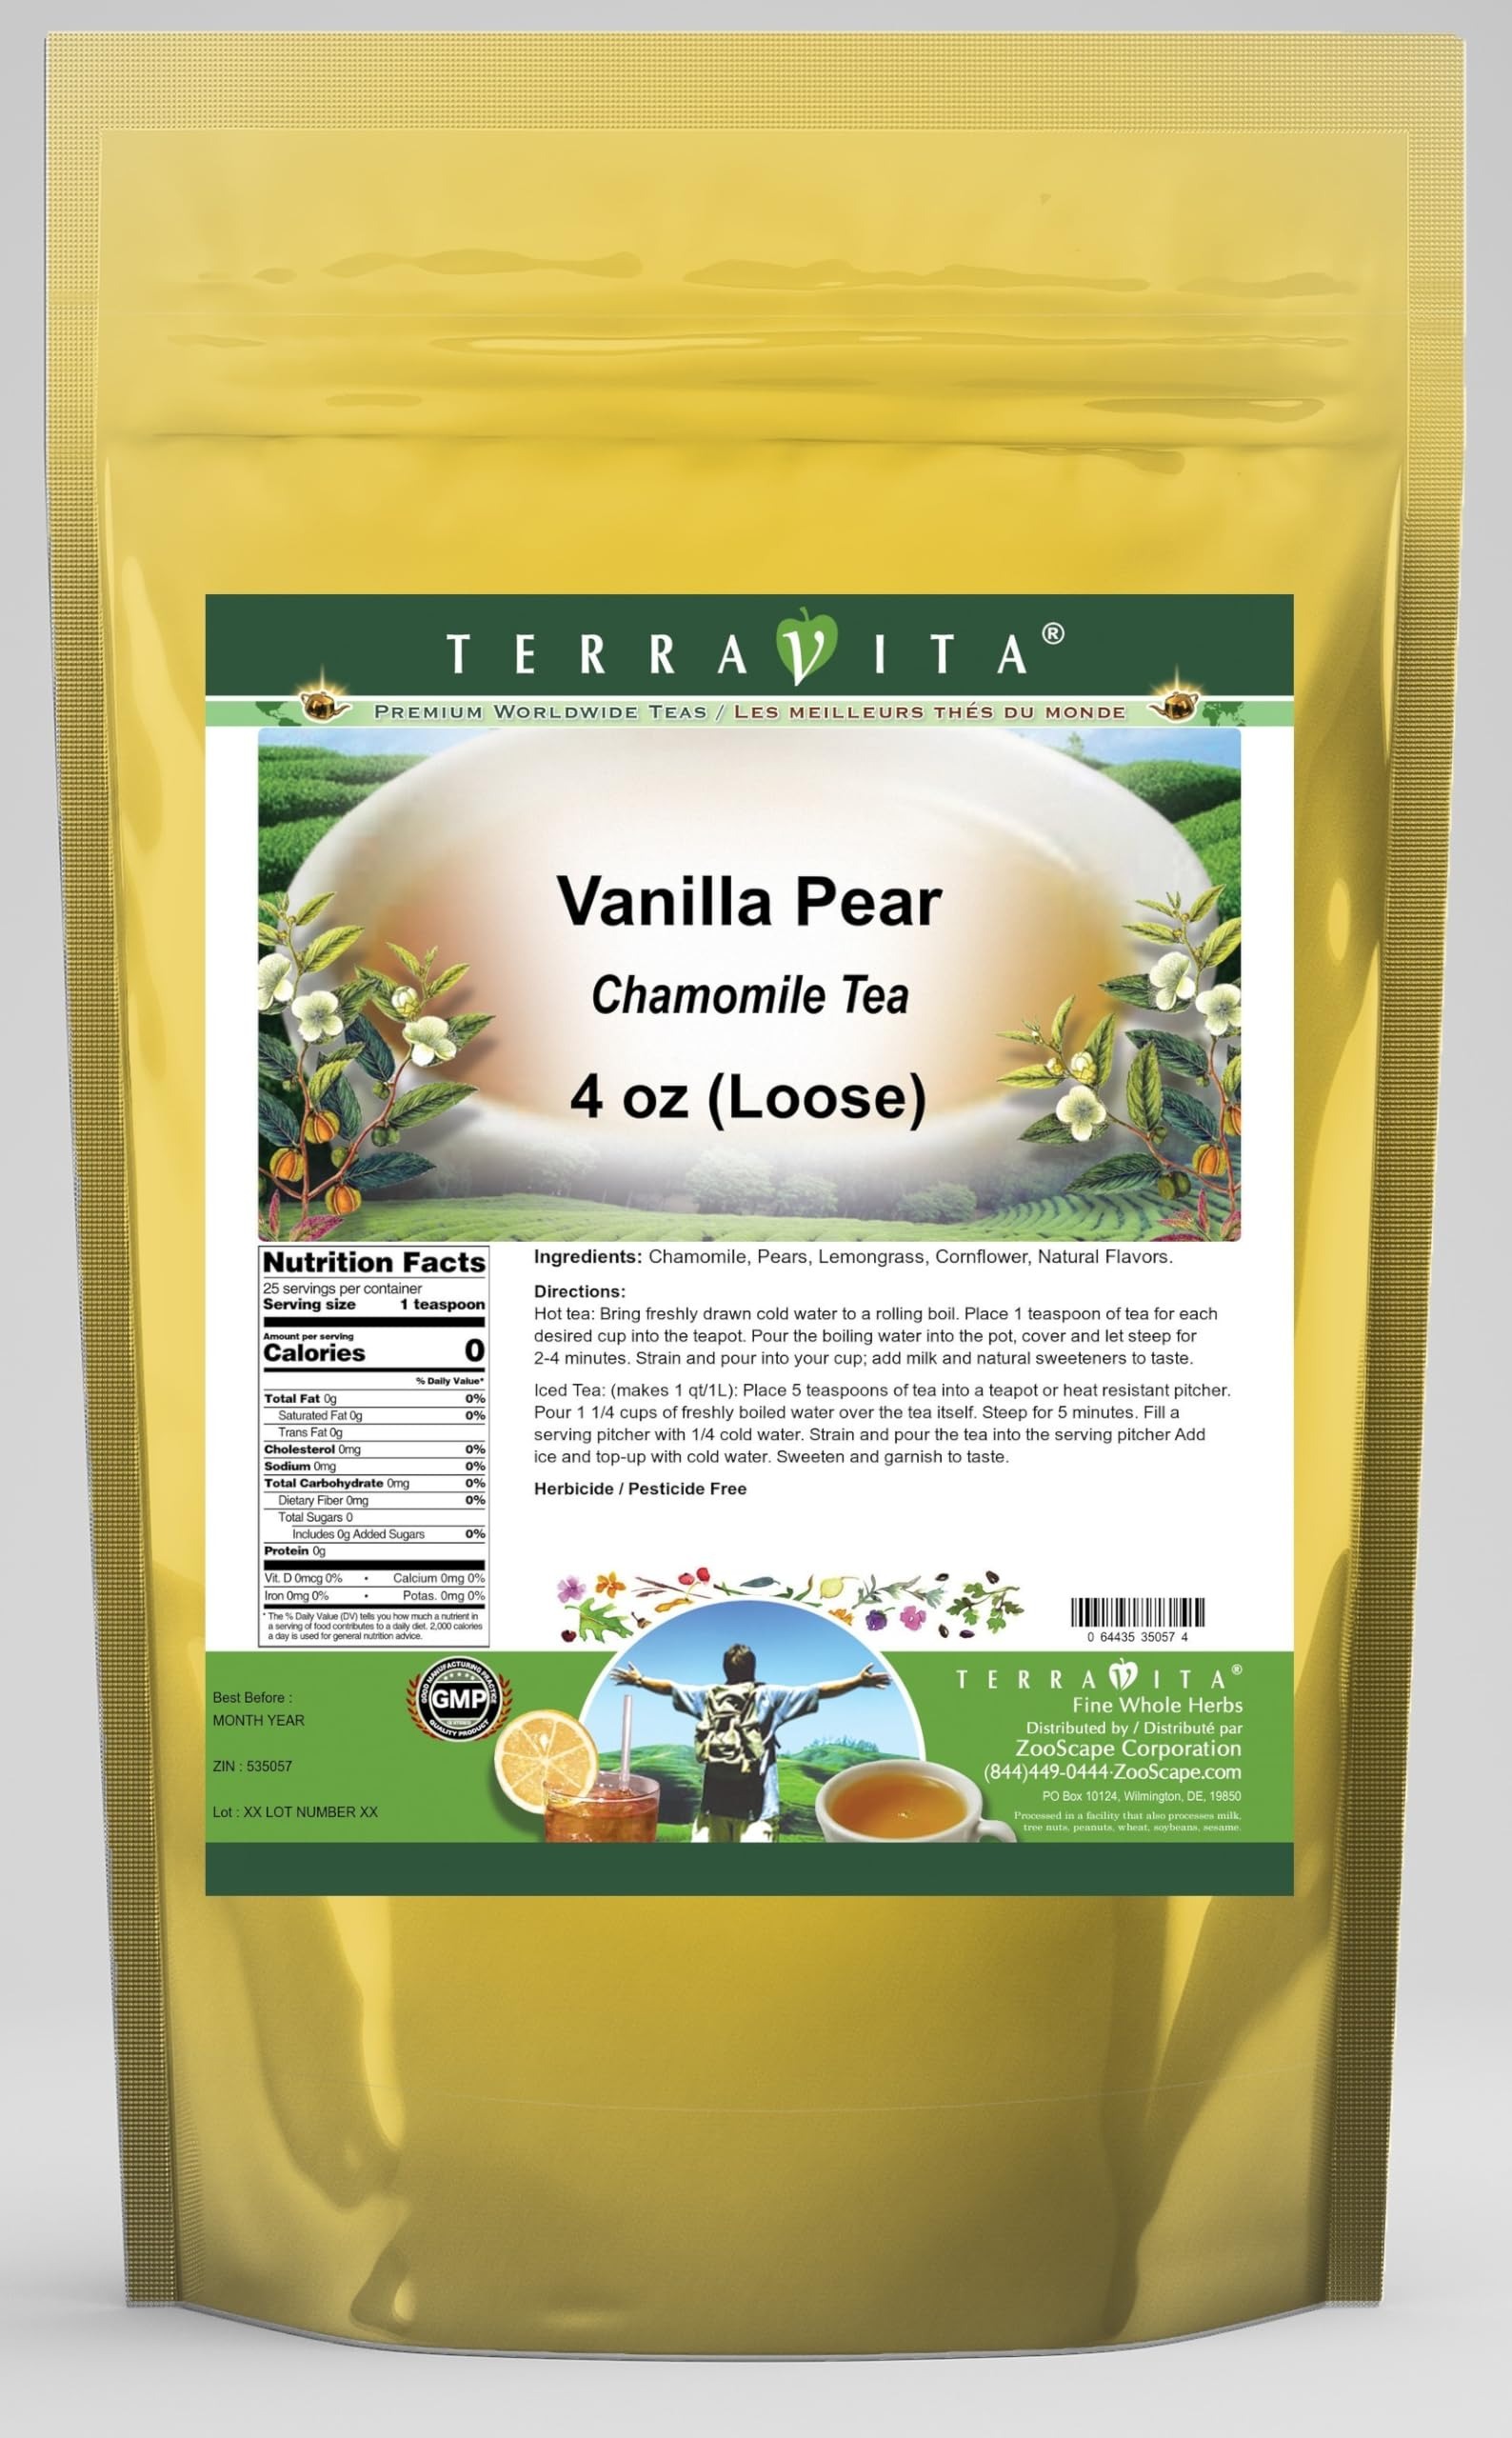
Item Name: Vanilla Pear Chamomile Tea (Loose) (4 oz, ZIN: 535057) - 2 Pack
Bullet Point 1: Our Vanilla Pear Chamomile Tea is a delicious flavored Chamomile tea with Pears, Lemongrass and Cornflower that you will enjoy relaxing with anytime! The natural Vanilla Pear taste is delicious! - Ingredients: Chamomile tea, Pears, Lemongrass, Cornflower and Natural Vanilla Pear Flavor.
Bullet Point 2: No fillers.
Bullet Point 3: Manufacturer: TerraVita
Bullet Point 4: Size: 4 oz
Bullet Point 5: Loose Leaf Chamomile Tea - Packed in a convenient upright pouch!
Product Description: Our Vanilla Pear Chamomile Tea is a delicious flavored Chamomile tea with Pears, Lemongrass and Cornflower that you will enjoy relaxing with anytime! The natural Vanilla Pear taste is delicious! - Ingredients: Chamomile tea, Pears, Lemongrass, Cornflower and Natural Vanilla Pear Flavor. - Hot tea brewing method: Bring freshly drawn cold water to a rolling boil. Place 1 teaspoon of tea for each desired cup into the teapot. Pour the boiling water into the pot, cover and let steep for 2-4 minutes. Strain and pour into your cup; add milk and natural sweeteners to taste. - Iced tea brewing method: (to make 1 liter/quart): Place 5 teaspoons of tea into a teapot or heat resistant pitcher. Pour 1 1/4 cups of freshly boiled water over the tea itself. Steep for 5 minutes. Fill a serving pitcher with 1/4 cold water. Strain and pour the tea into the serving pitcher Add ice and top-up with cold water. Sweeten and garnish to taste. - TerraVita is an exclusive line of premium-quality, natural source products that use only the finest, purest and most potent ingredients found around the world. TerraVita is hallmarked by the highest possible standards of purity, potency, stability and freshness. All of our products are prepared with the highest elements of quality control, from raw materials through the entire manufacturing process, up to and including the moment that the bottles or bags are sealed for freshness and shipped out to you. Our highest possible standards are certified by independent laboratories and backed by our personal guarantee. - TerraVita exists to meet and ensure your family's health and wellness without the harmful effects of chemicals and health products. We strive to make all of our products affordable and reliable and are constantly searching the market to maintain
Value: 8.0
Unit: Ounce

Price: 34.81